Bob Gibson

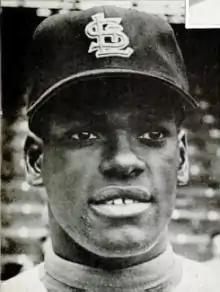
Gibson in 1962

Robert Gibson (November 9, 1935October 2, 2020), nicknamed "Gibby" and "Hoot", was an American baseball pitcher in Major League Baseball who played his entire career for the St. Louis Cardinals from 1959 to 1975. Known for his fiercely competitive nature, Gibson tallied 251 wins, 3,117 strikeouts, and a 2.91 earned run average. A nine-time All-Star and two-time World Series Champion, he won two Cy Young Awards and the 1968 National League Most Valuable Player Award.